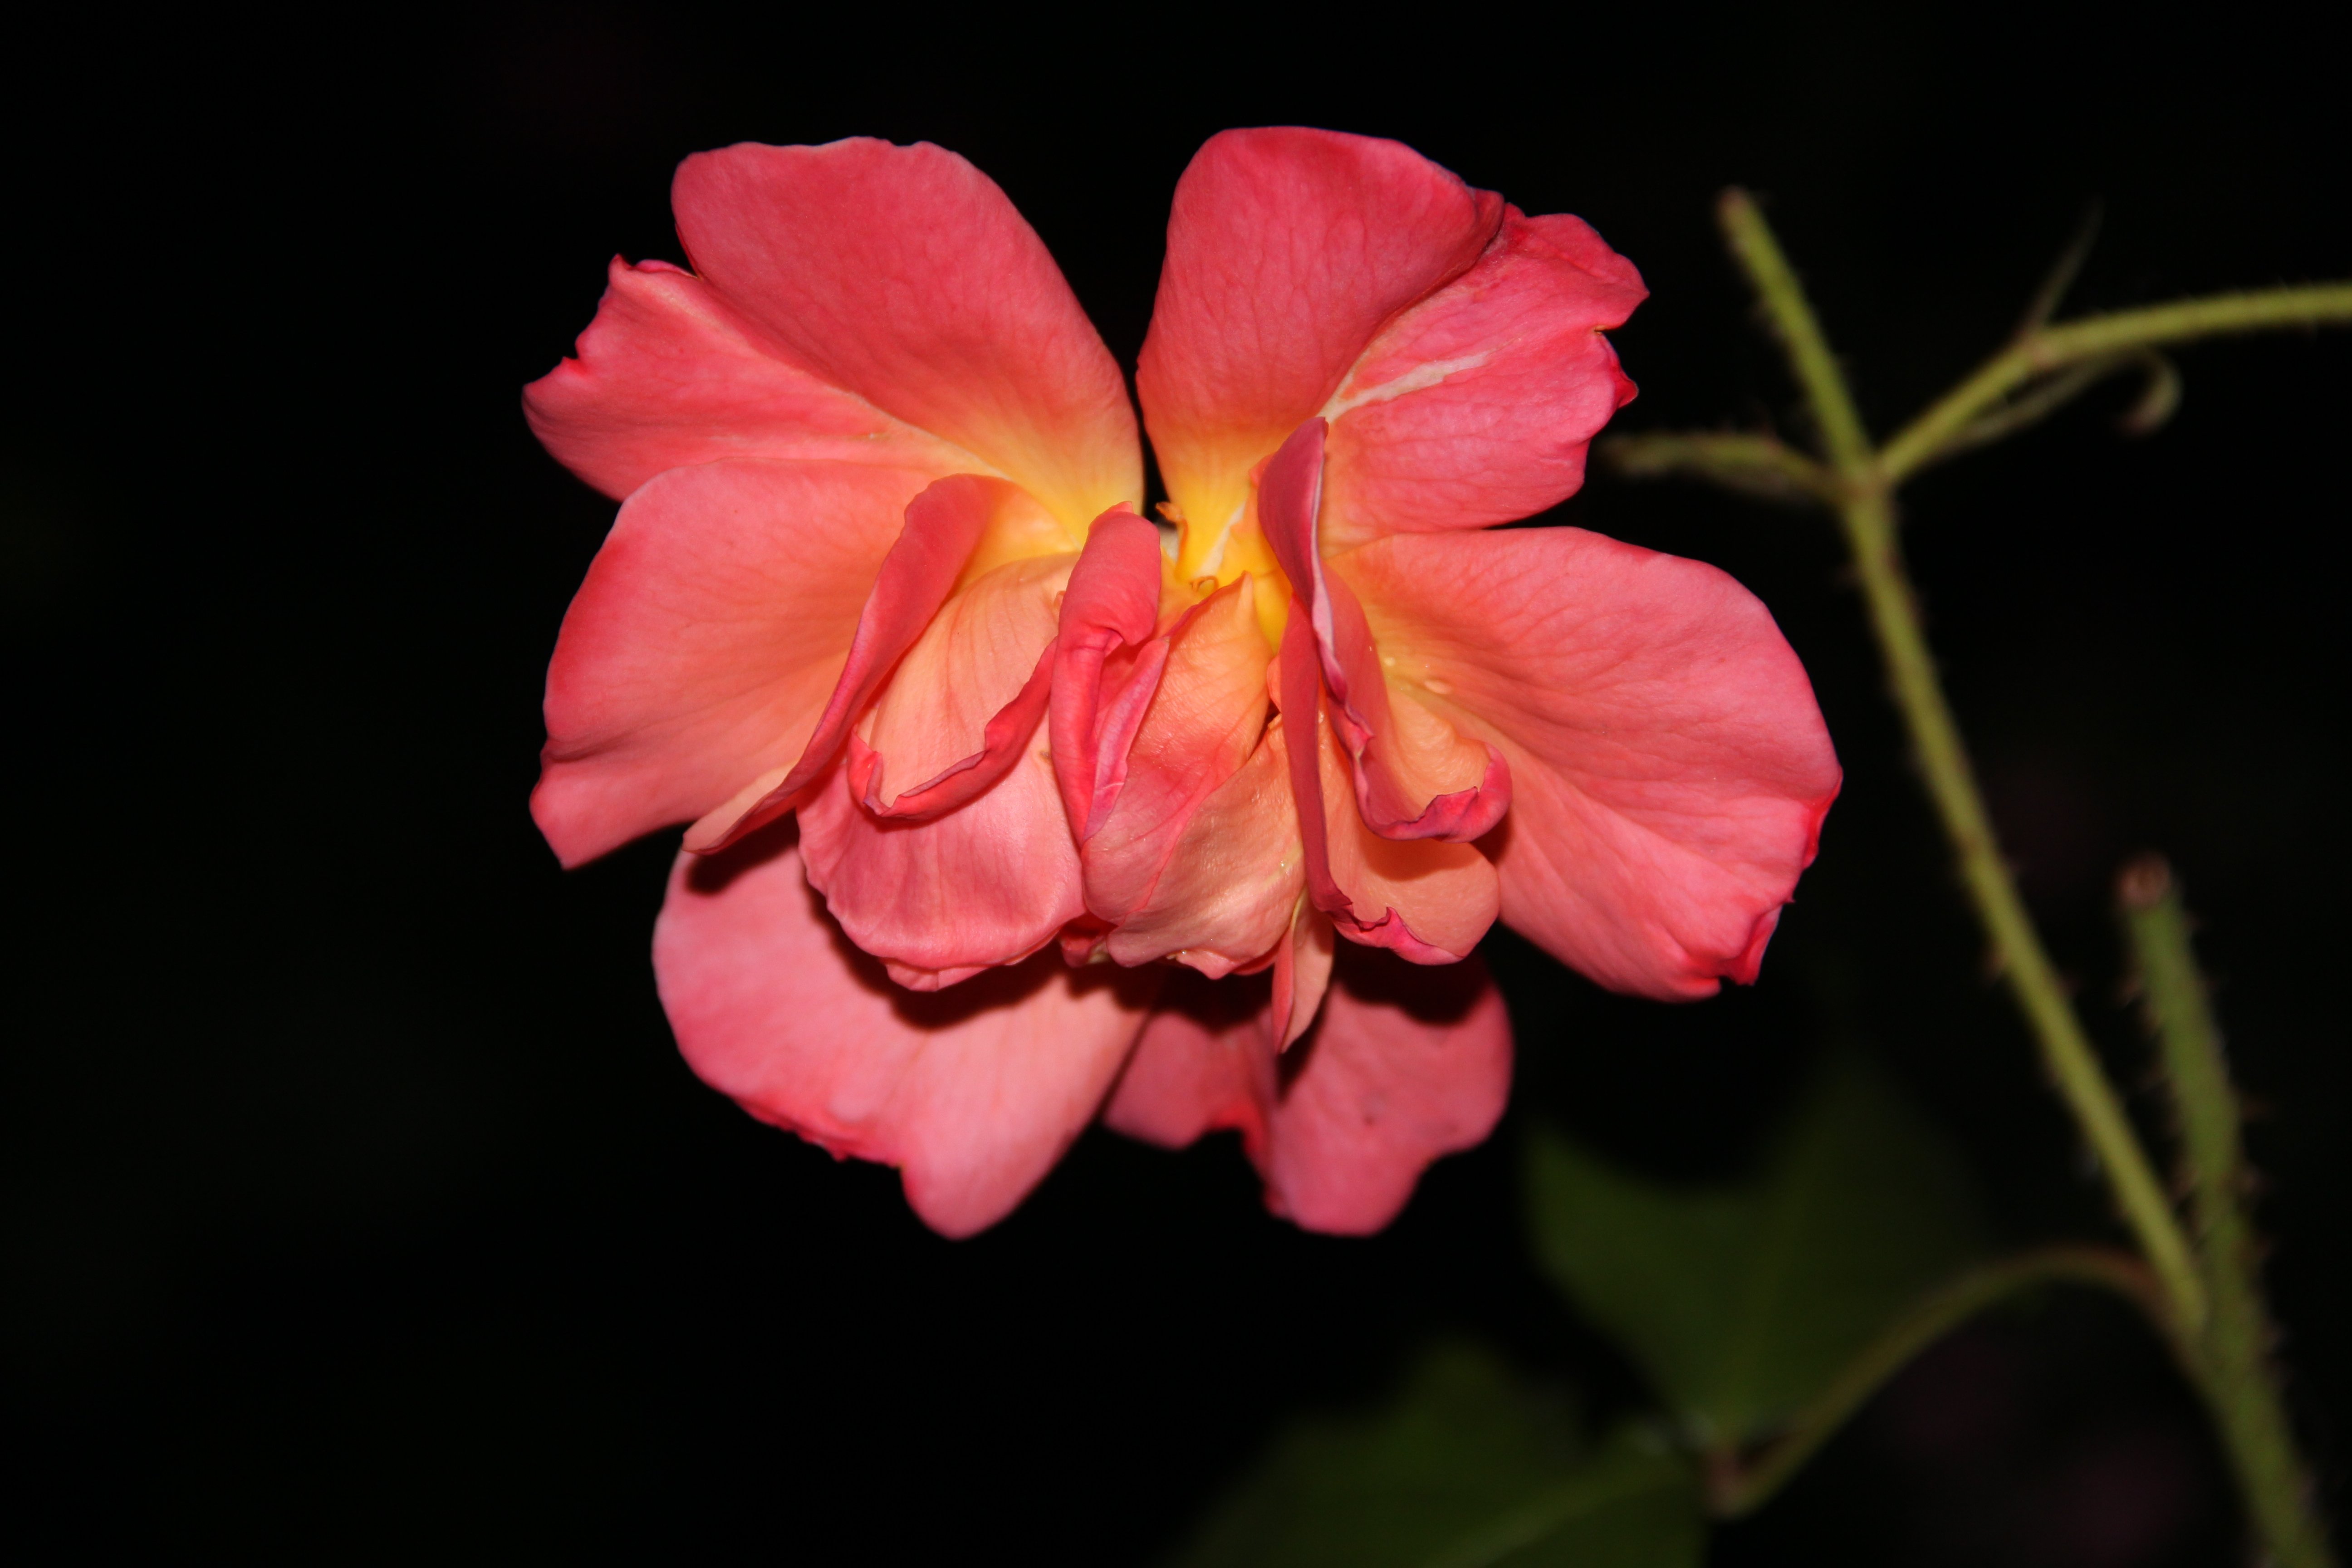
blossom, plant, flower, petal, bloom, red, pink, flora, close up, withered, macro photography, flowering plant, plant stem, land plant, night rose